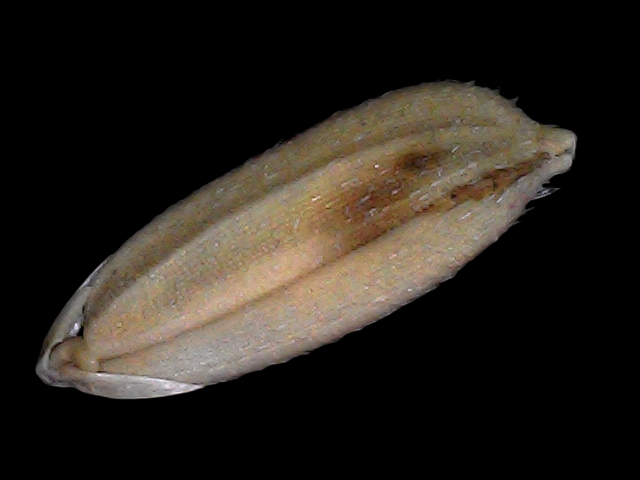
Rice variety: Br22